Samuel Johnson

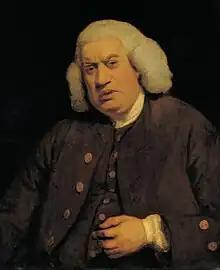
Portrait by Joshua Reynolds, 1772

Samuel Johnson ( – 13 December 1784), often called Dr Johnson, was an English writer who made lasting contributions as a poet, playwright, essayist, moralist, literary critic, sermonist, biographer, editor, and lexicographer. The "Oxford Dictionary of National Biography" calls him "arguably the most distinguished man of letters in English history".